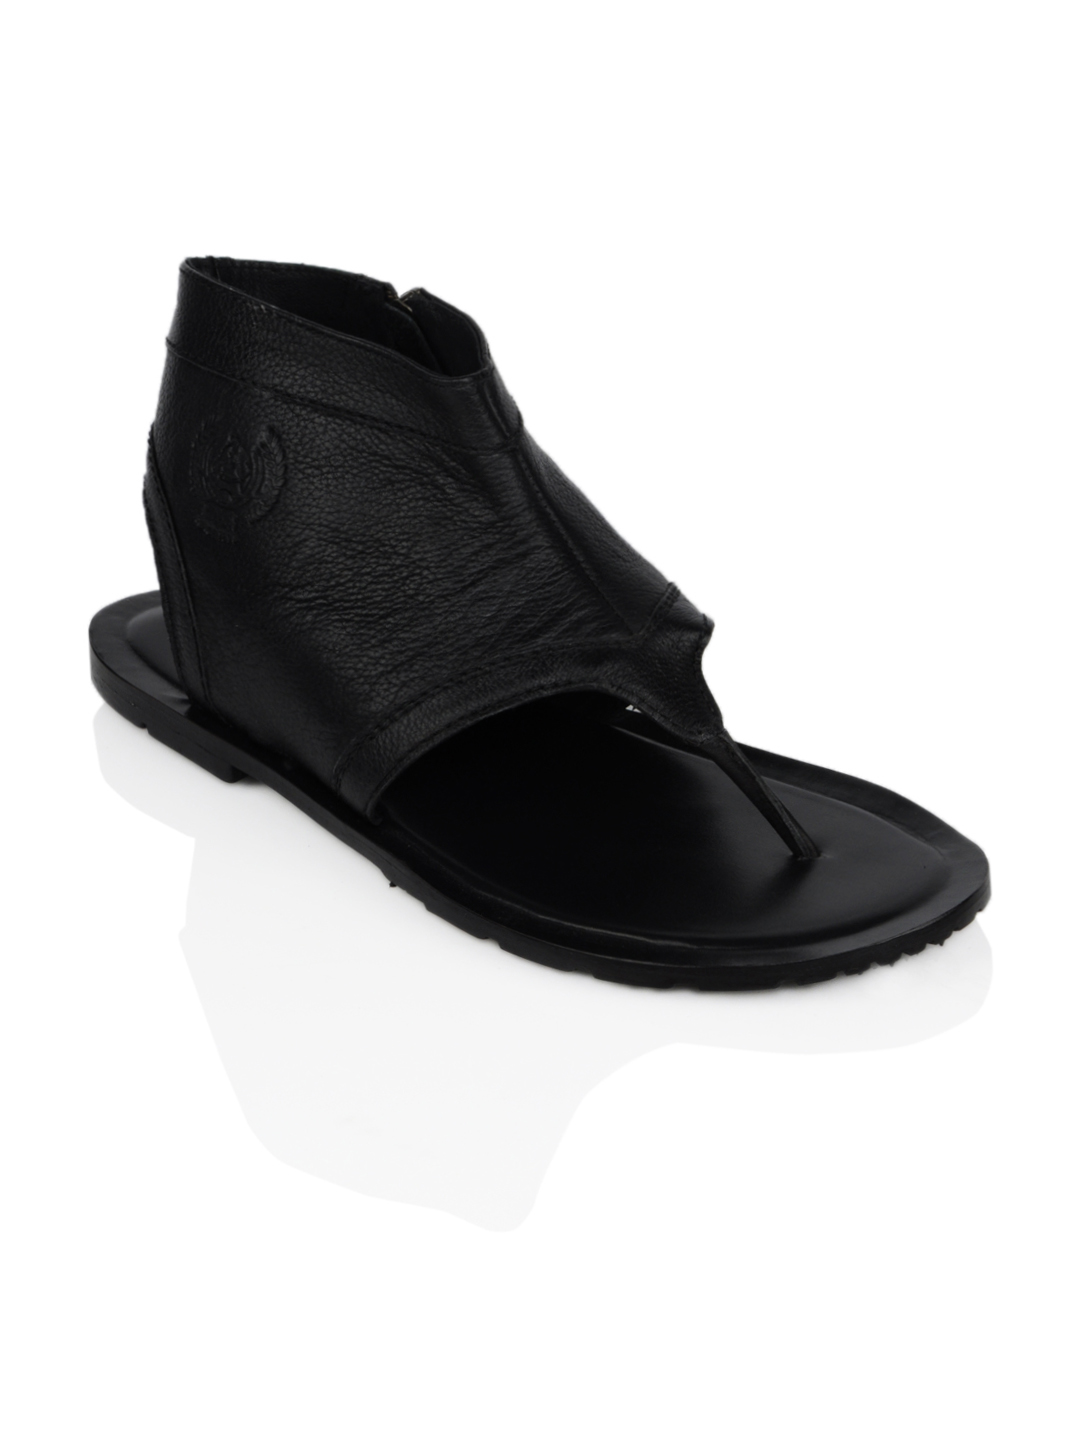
U.S. Polo Assn. Men Black Sandals
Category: Footwear / Sandal / Sandals
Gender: Men
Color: Black
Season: Spring 2013
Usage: Casual